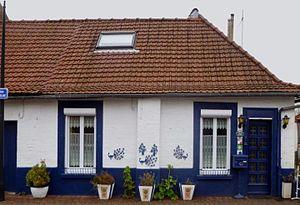
Maison dite Rouge-Barre à Noyelles-lès-Seclin, Nord.- France.
Noyelles-lès-Seclin est une commune française située dans le département du Nord, en région Hauts-de-France. Elle fait partie de la Métropole européenne de Lille.